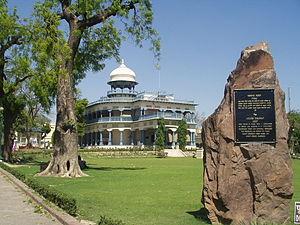
Prayagraj, anciennement Allahabad, est une ville indienne du sud de l’État d’Uttar Pradesh, capitale de l'une des 18 divisions territoriales de cet État et du District de Prayagraj.